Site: brandenburg
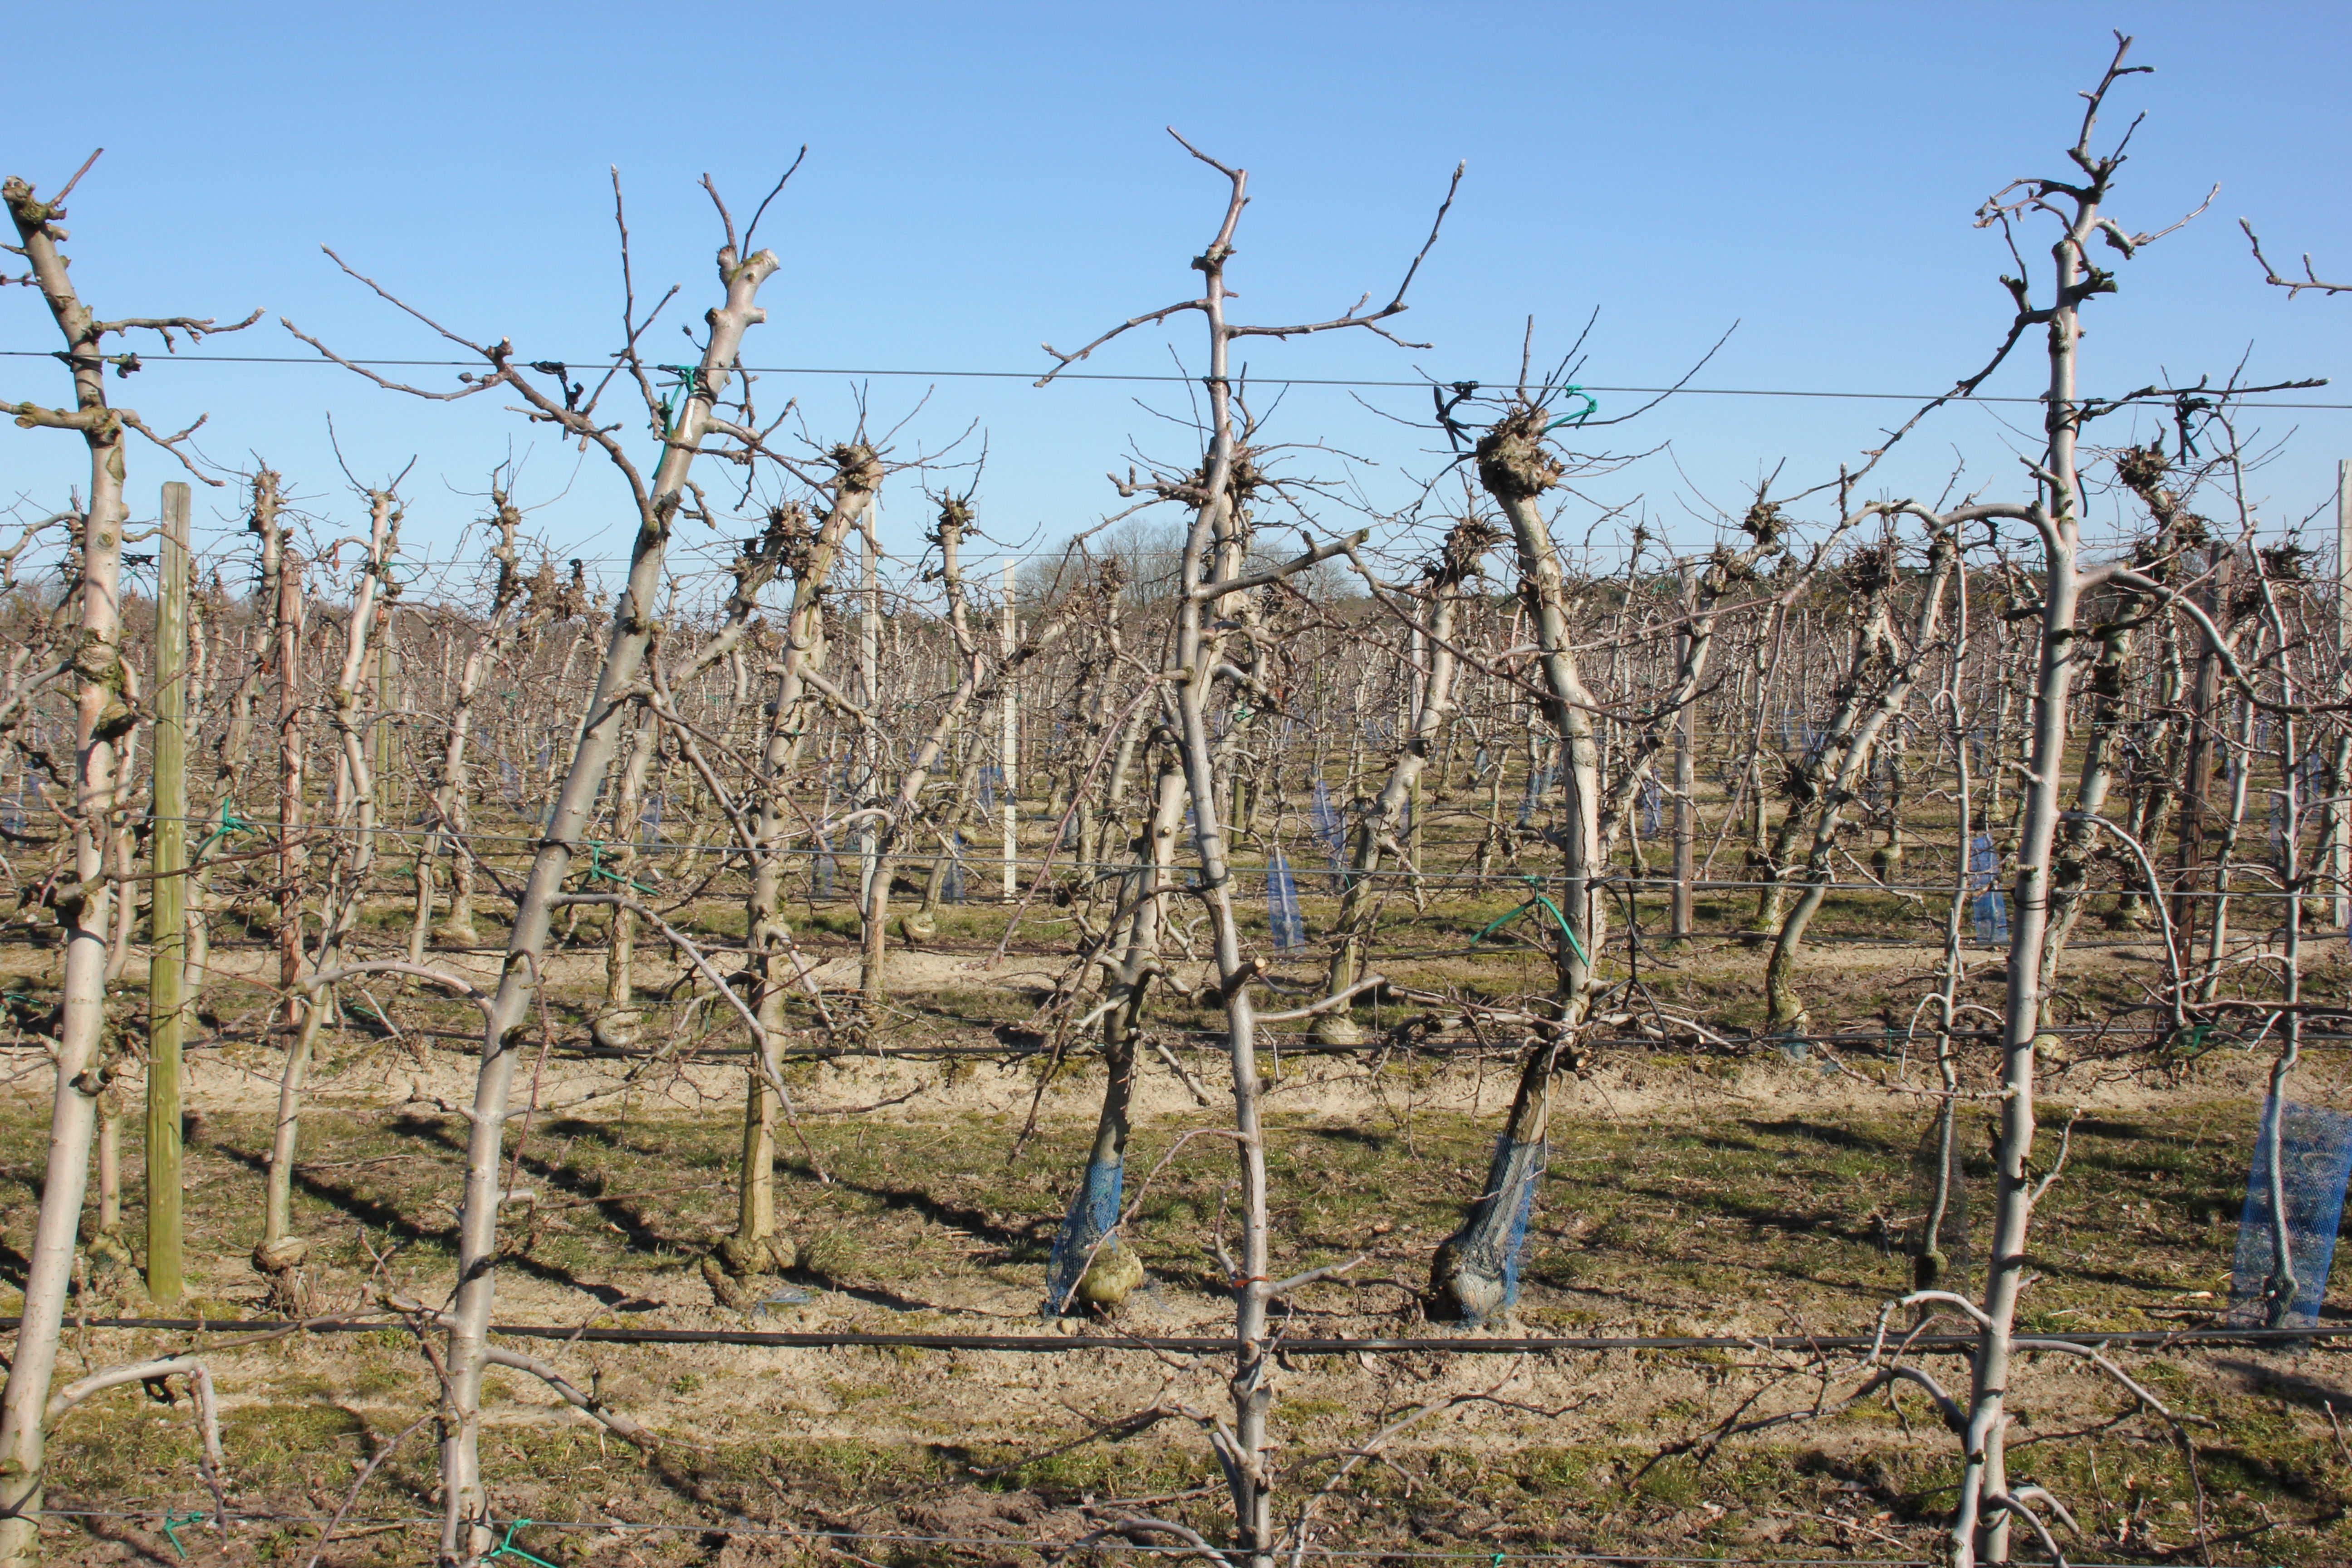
Growth stage (BBCH 03): Bud development